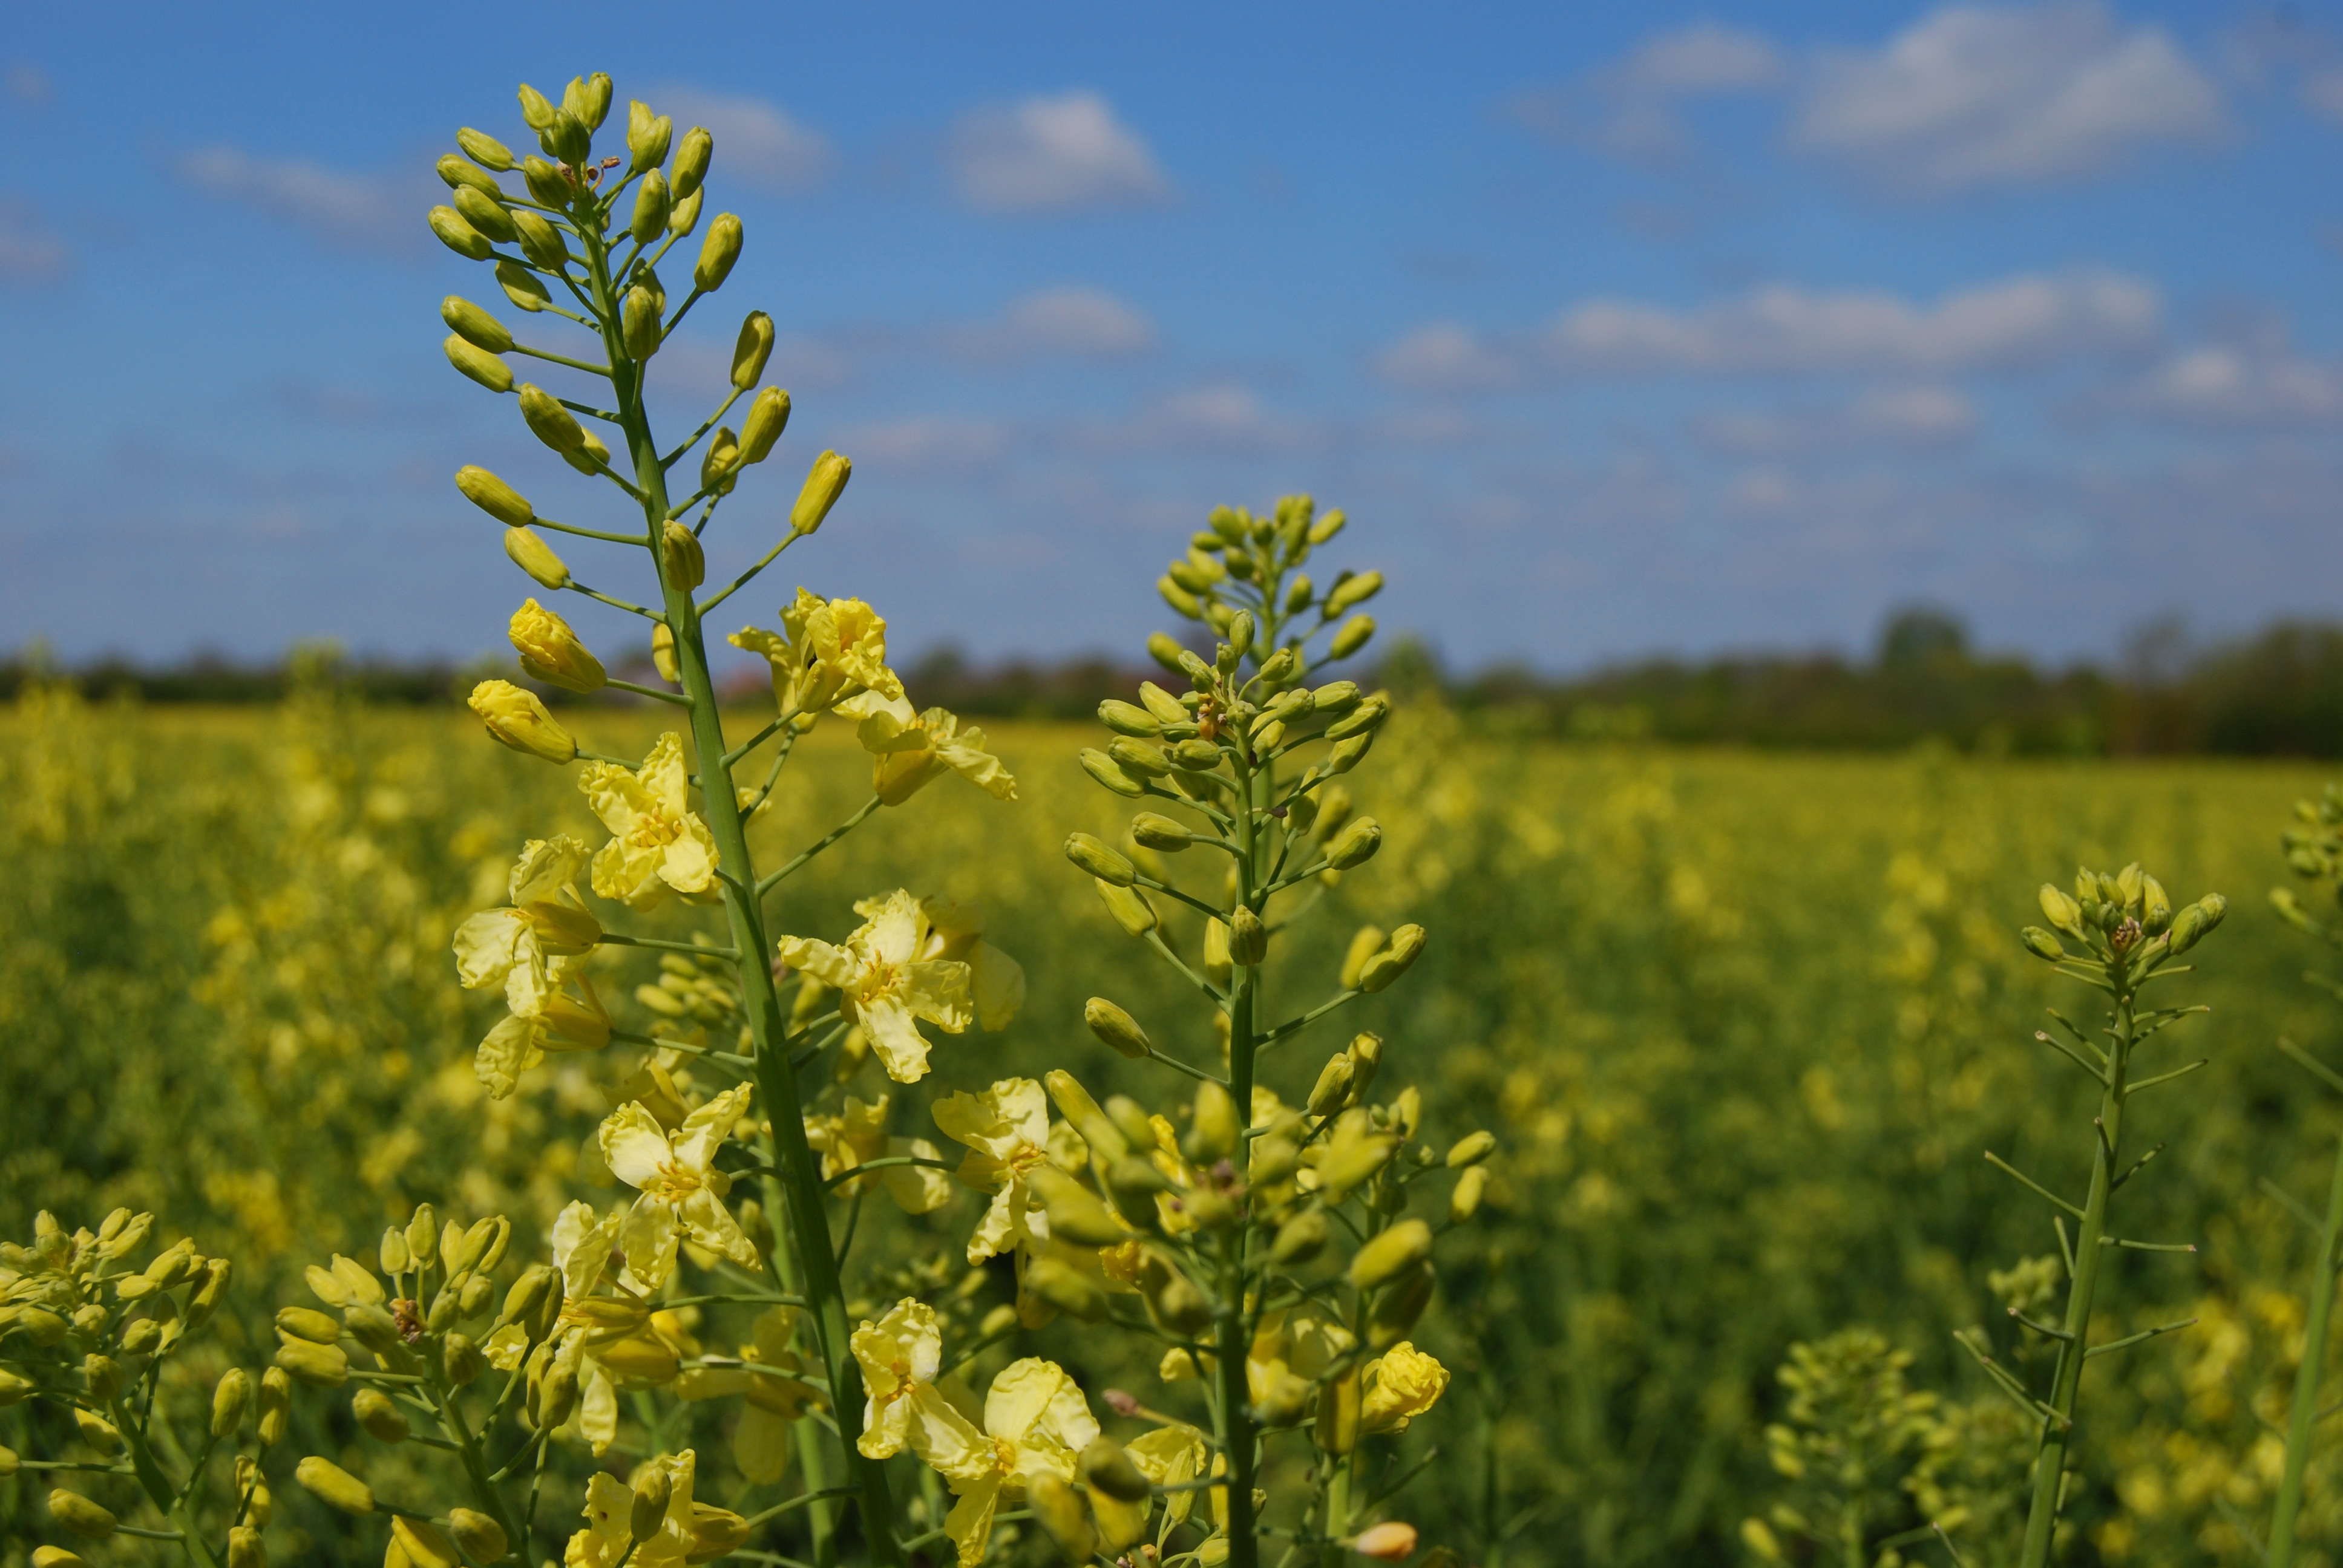
grass, plant, sky, field, meadow, prairie, seed, flower, bloom, food, produce, vegetable, crop, pasture, yellow, agriculture, flora, rapeseed, wildflower, kale, grassland, shrub, canola, cabbage, ecosystem, mustard, brassica, rural area, flowering plant, grass family, land plant, mustard plant, mustard and cabbage family, brassica rapa